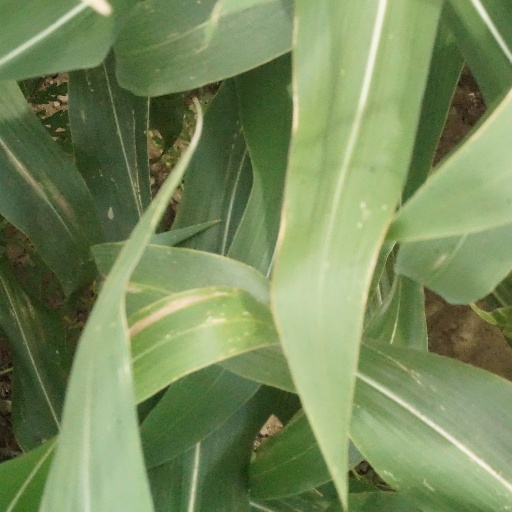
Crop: maize; corn